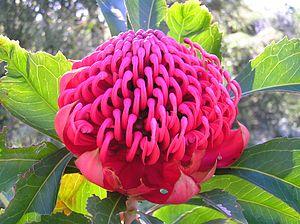
Telopea est un genre de cinq espèces de grands buissons ou petits arbres de la famille des Proteaceae, originaires du sud-est de l'Australie, en Nouvelle-Galles du Sud, au Victoria et en Tasmanie. Ils ont des feuilles verticillées de 10 à 20 centimètres de long et de 2 à 3 de large, des grappes de nombreuses petites fleurs rouges formant des boules de 6 à 15 cm de diamètre avec une base de bractées rouges.
Les New South Wales Waratahs sont une équipe australienne de rugby à XV, représentant la New South Wales Rugby Union depuis la fin du XIXᵉ siècle. Cette sélection s'est toujours appelée Waratahs, du nom de la fleur qui est le symbole de l'État de Nouvelle-Galles du Sud.